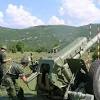
Label: Self Propelled Artillery